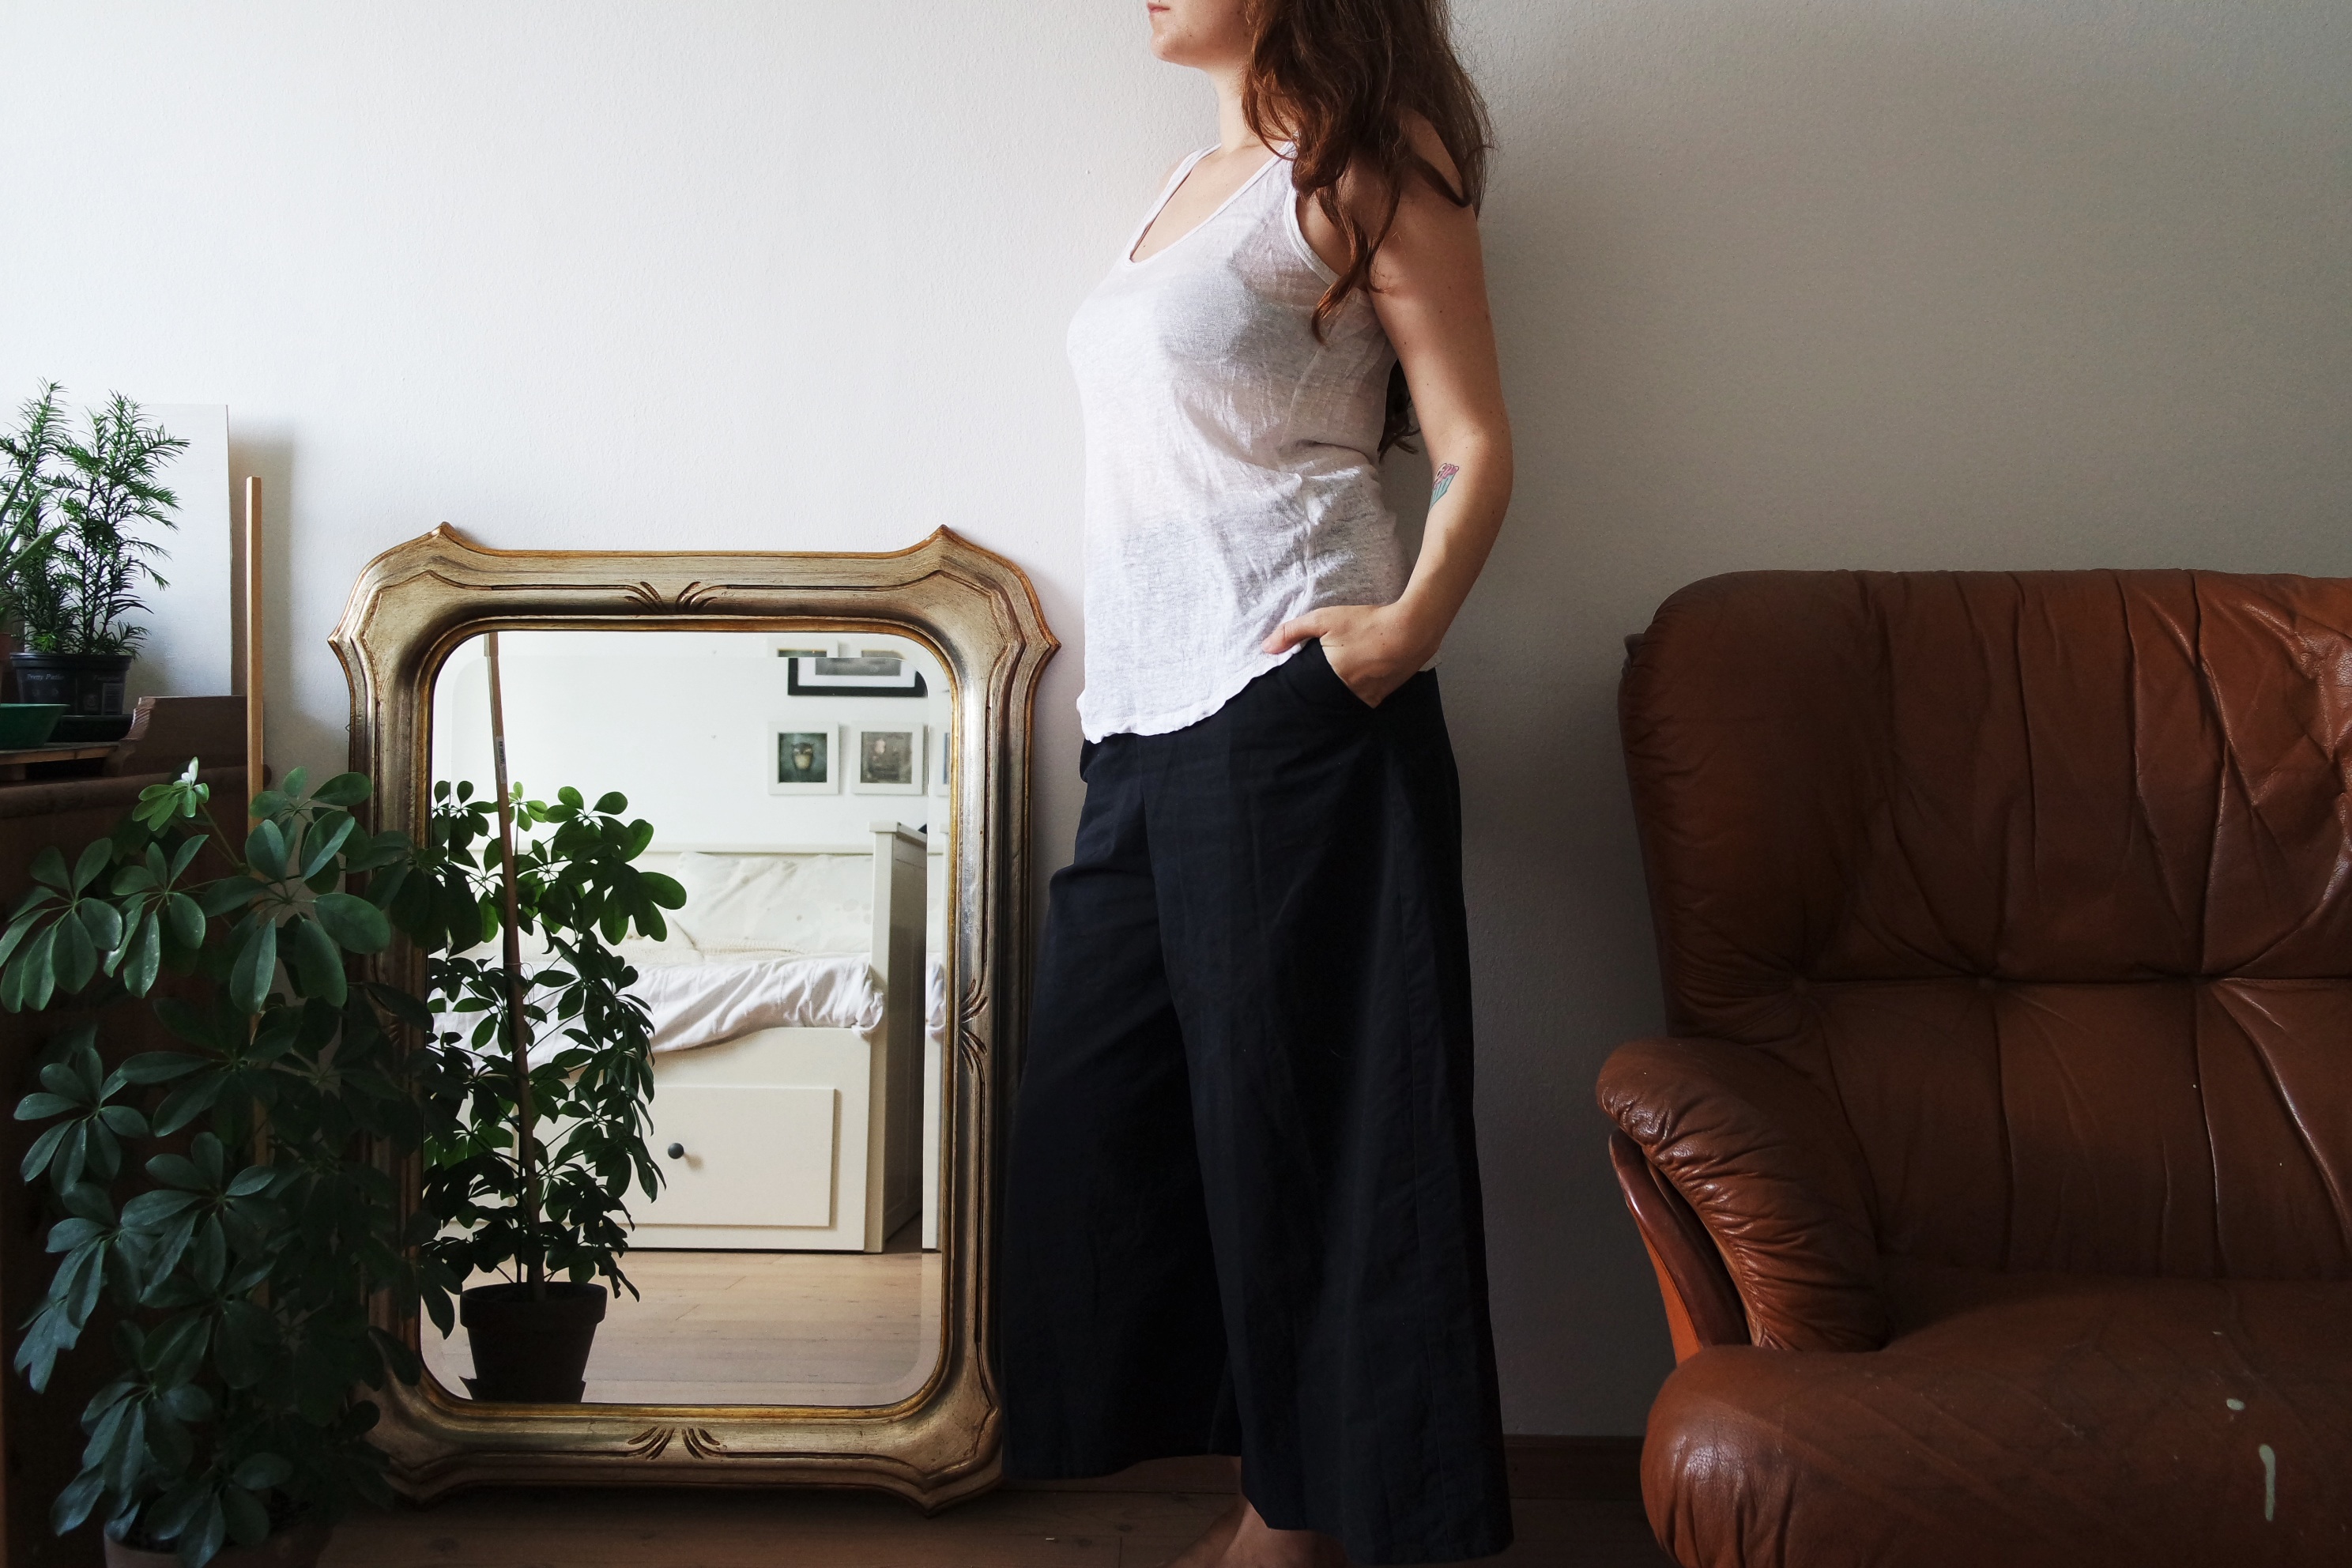
man, woman, photography, model, spring, sitting, fashion, clothing, dress, photo shoot, formal wear, human positions